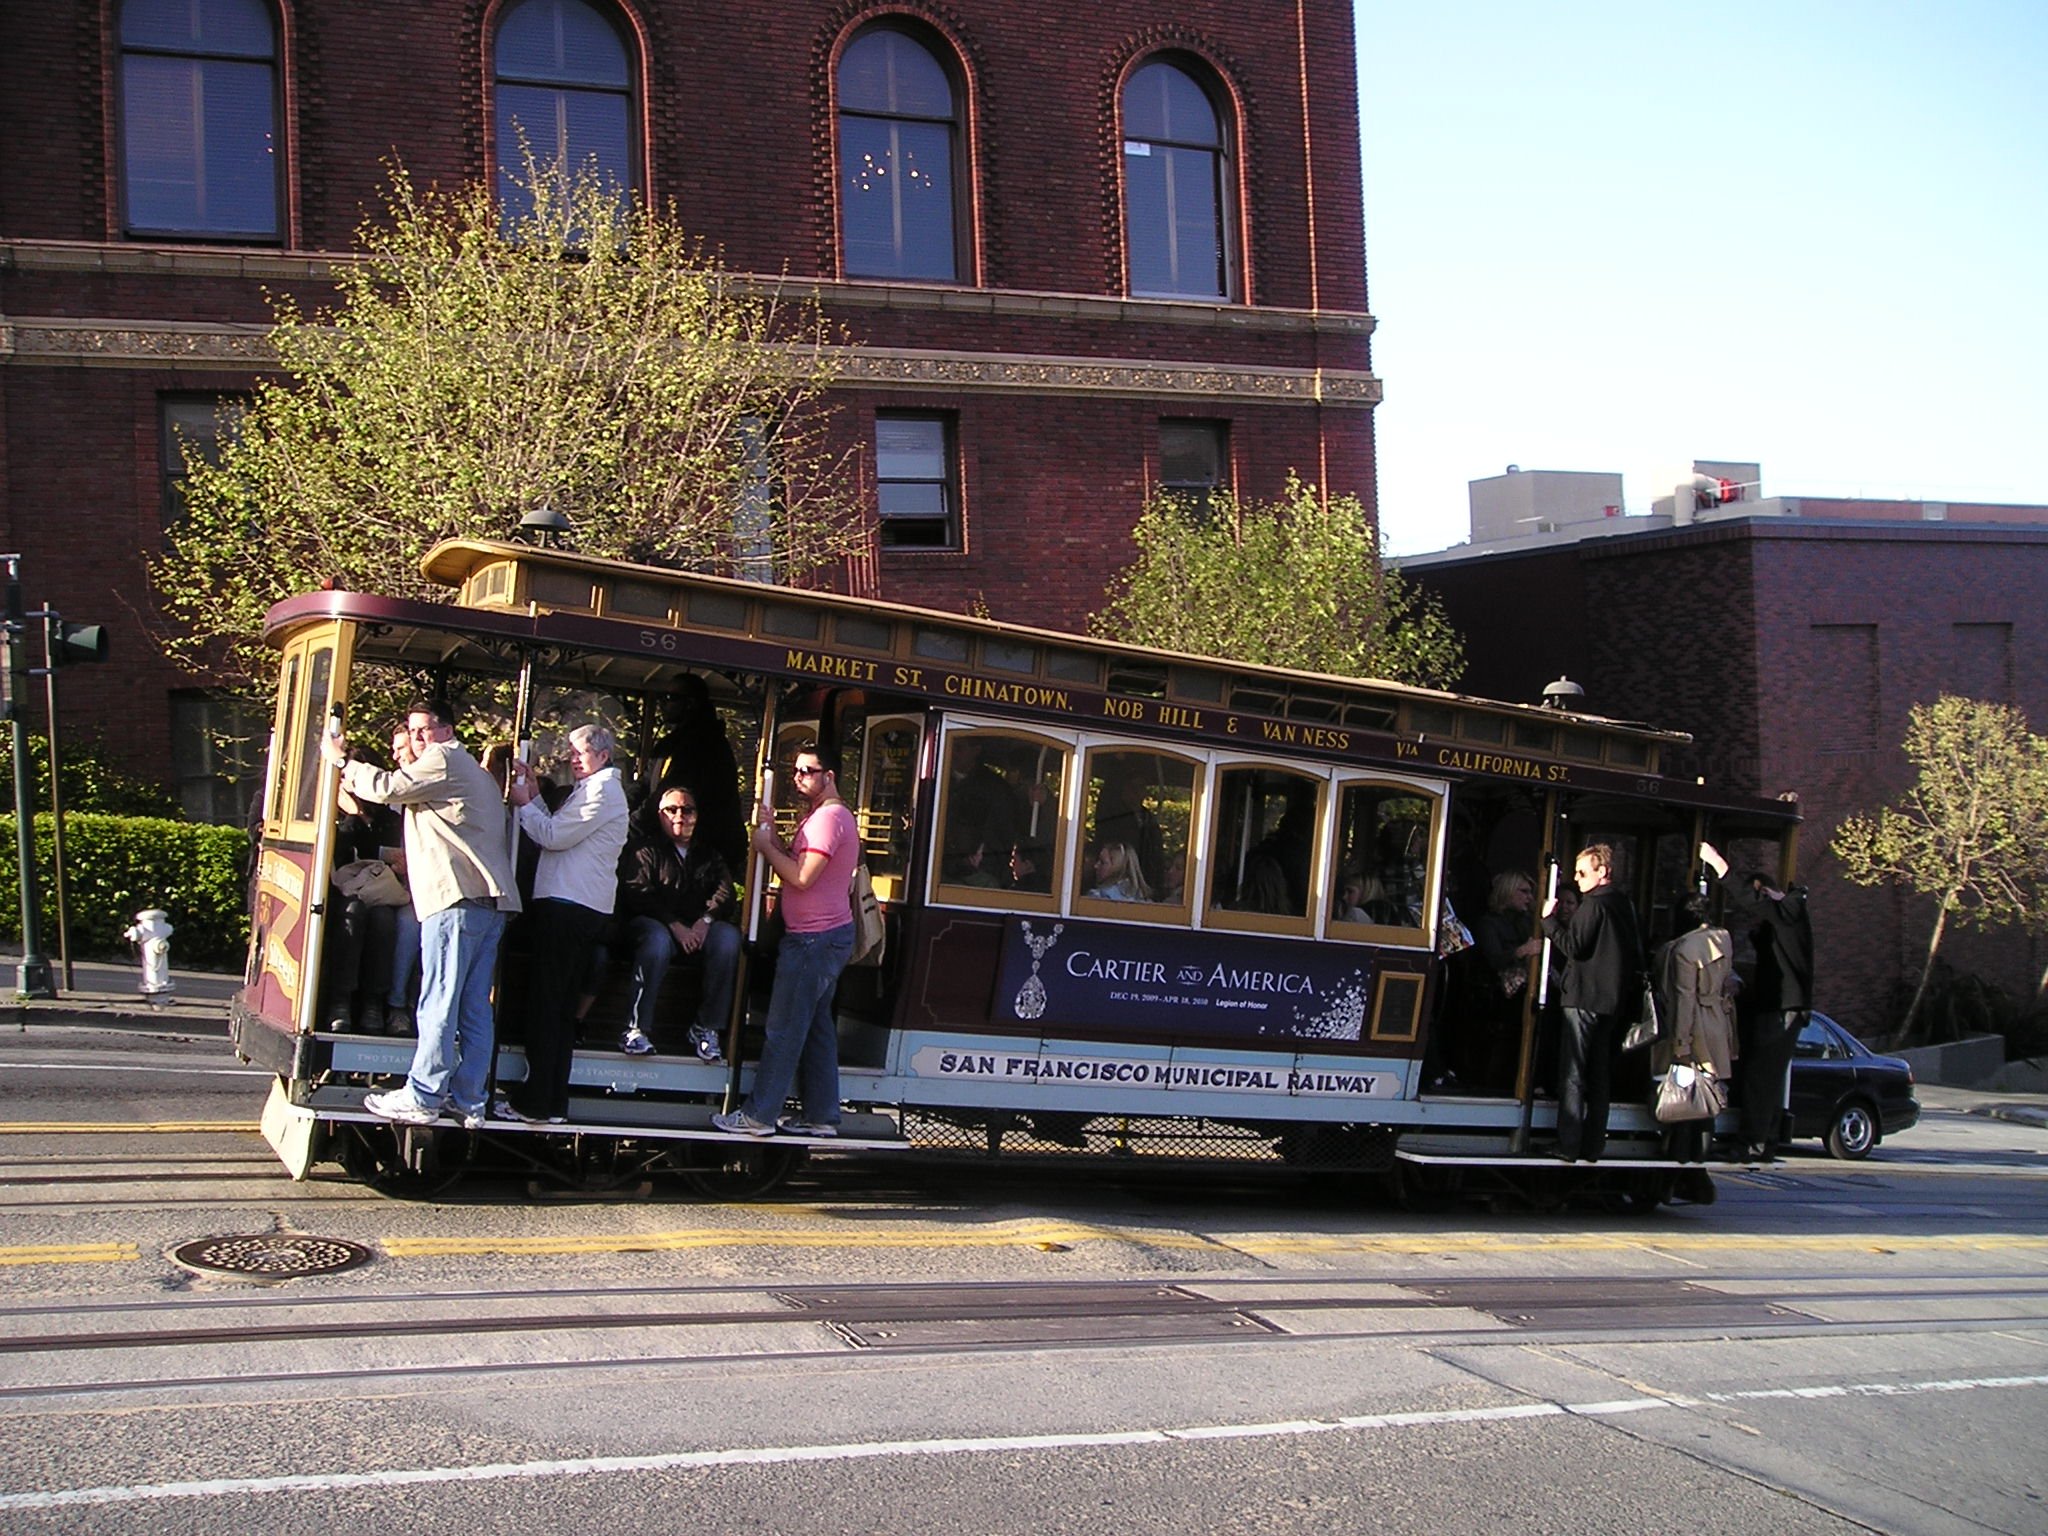
downtown, san francisco, tram, transport, vehicle, usa, cable car, california, public transport, francisco, tours, land vehicle, rolling stock, metropolitan area